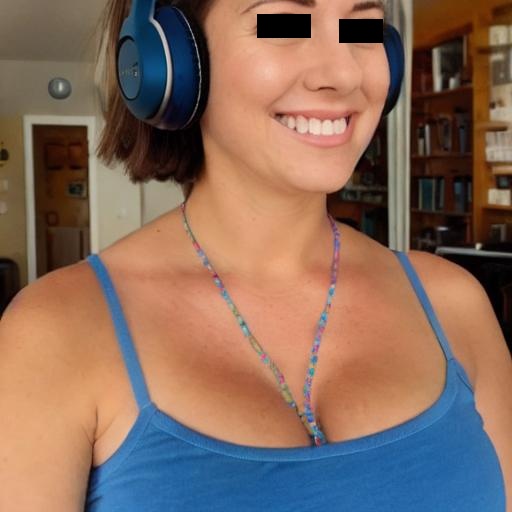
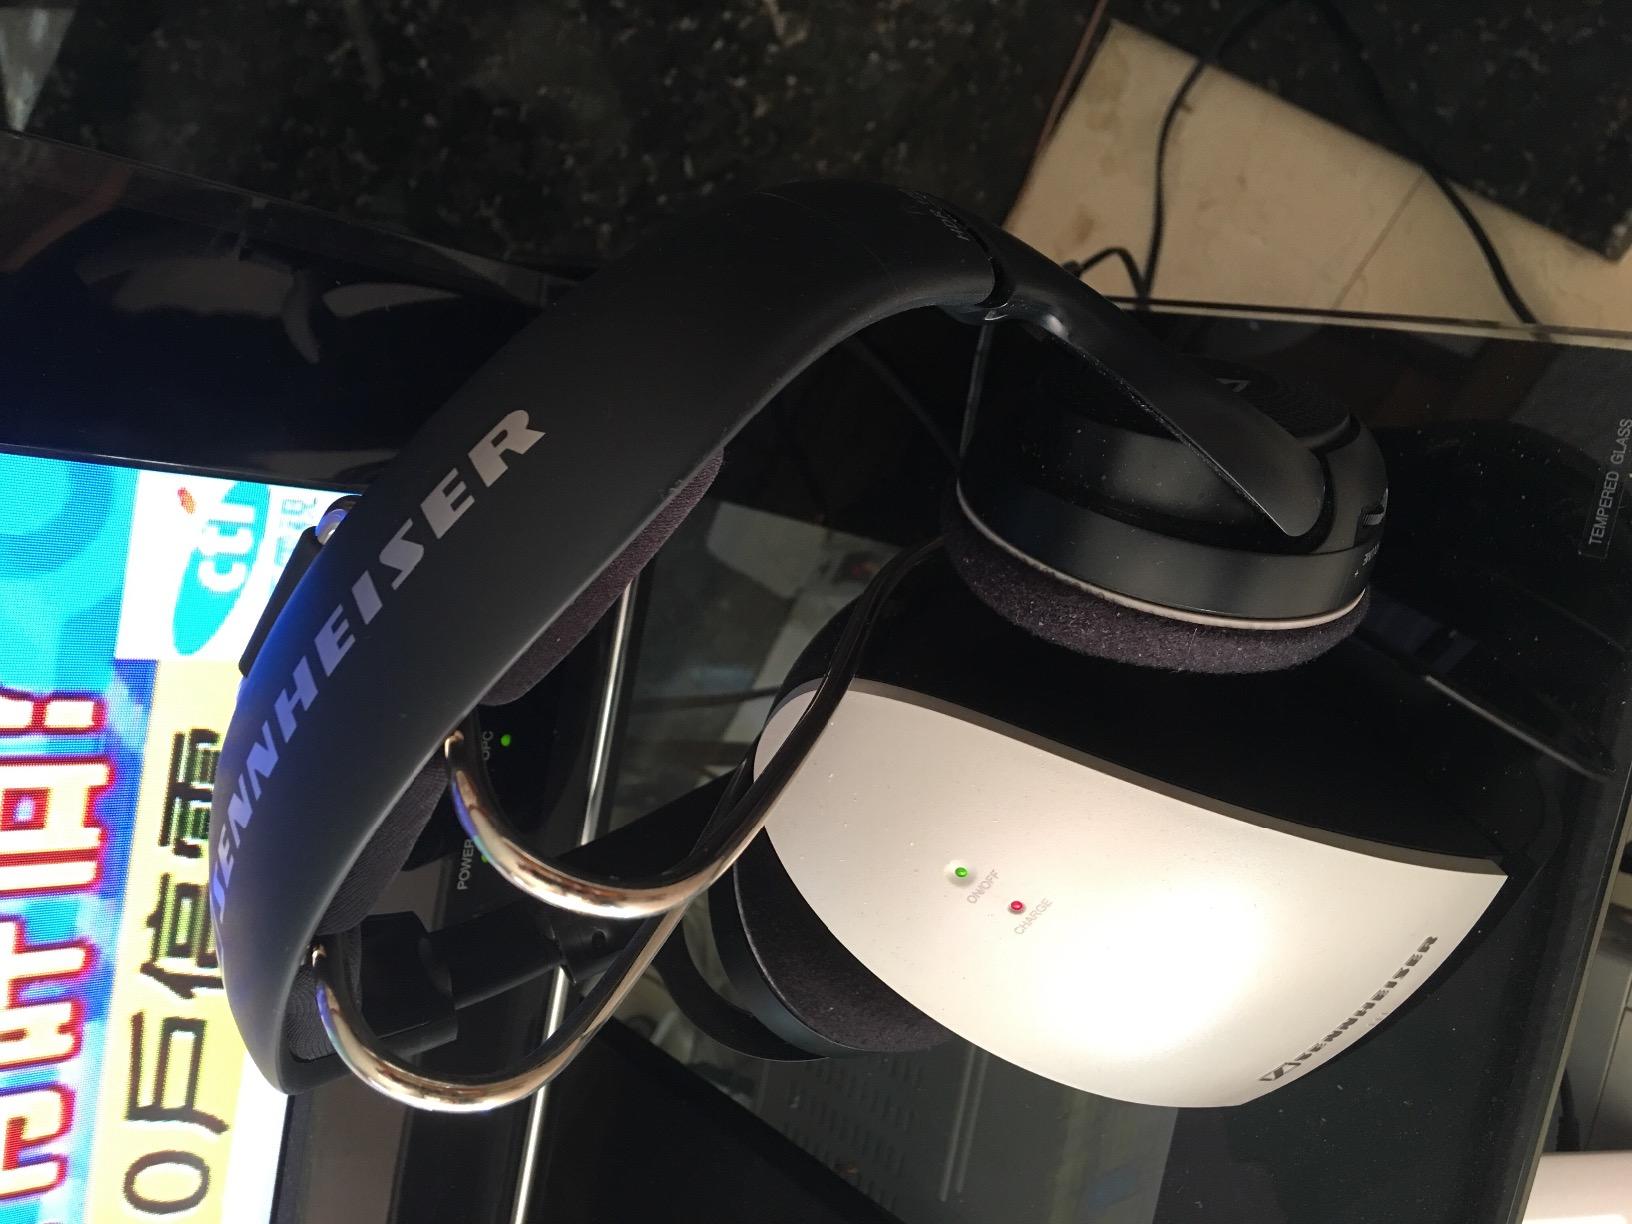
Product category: headphones
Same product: no